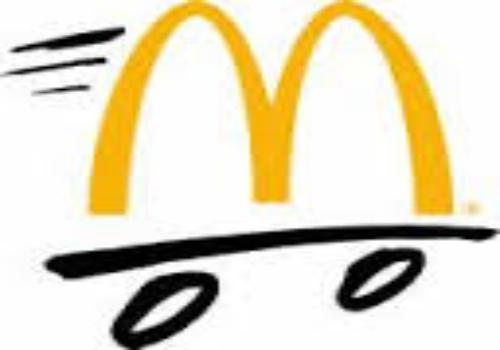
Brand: McDonald's
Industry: Food